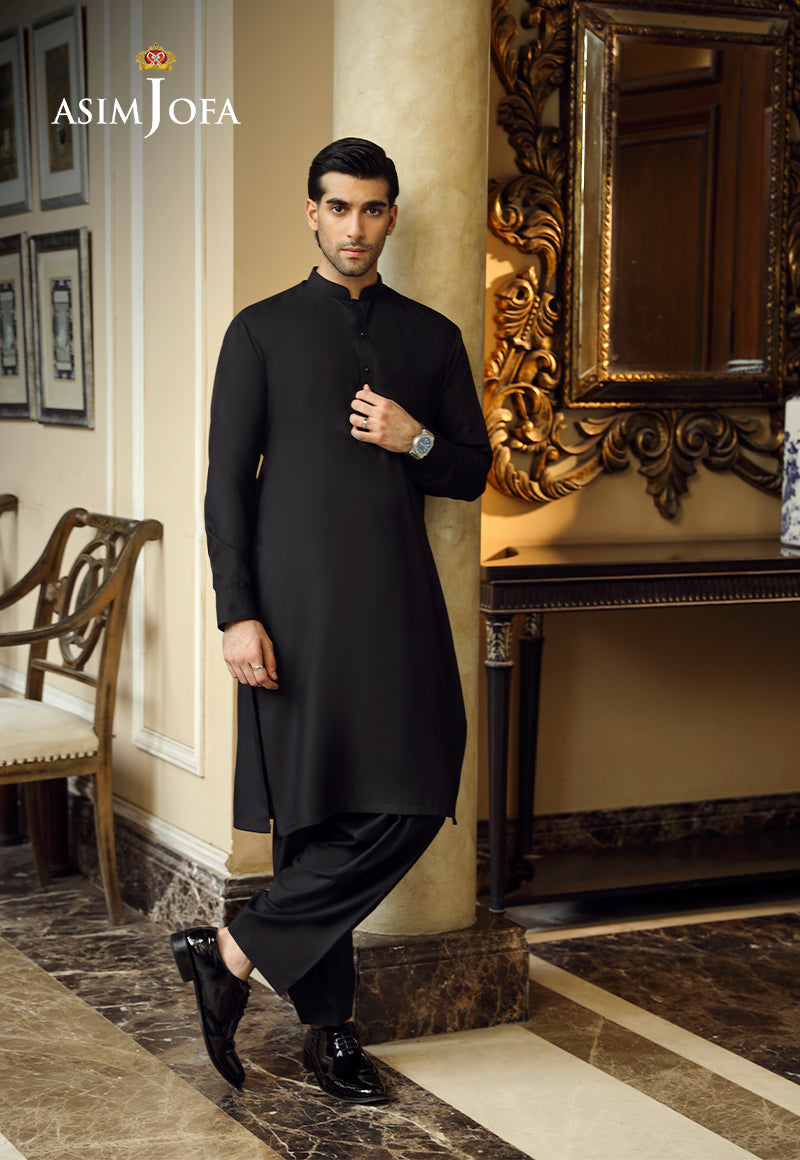
black mohammed silk kurta